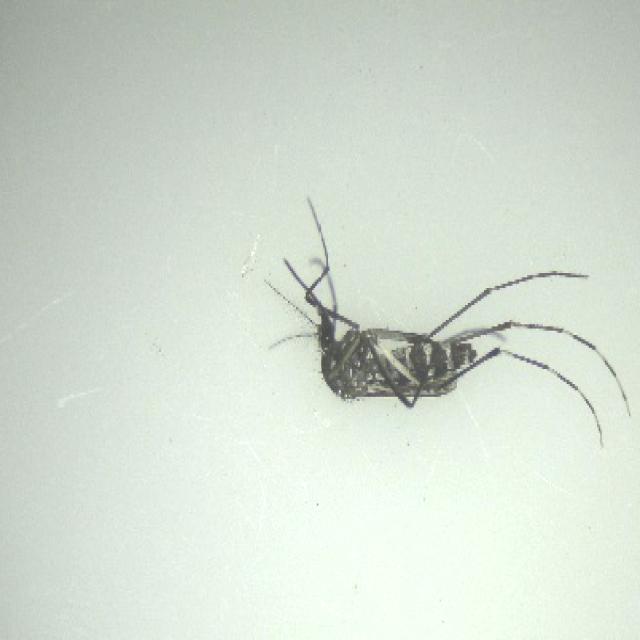
Species: aedes_albopictus